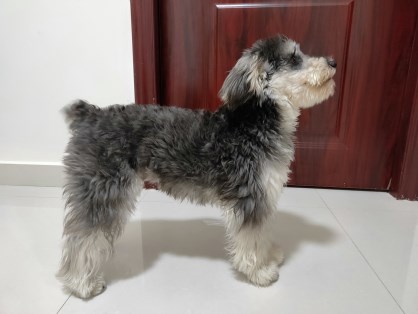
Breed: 2342-n000102-miniature_schnauzer